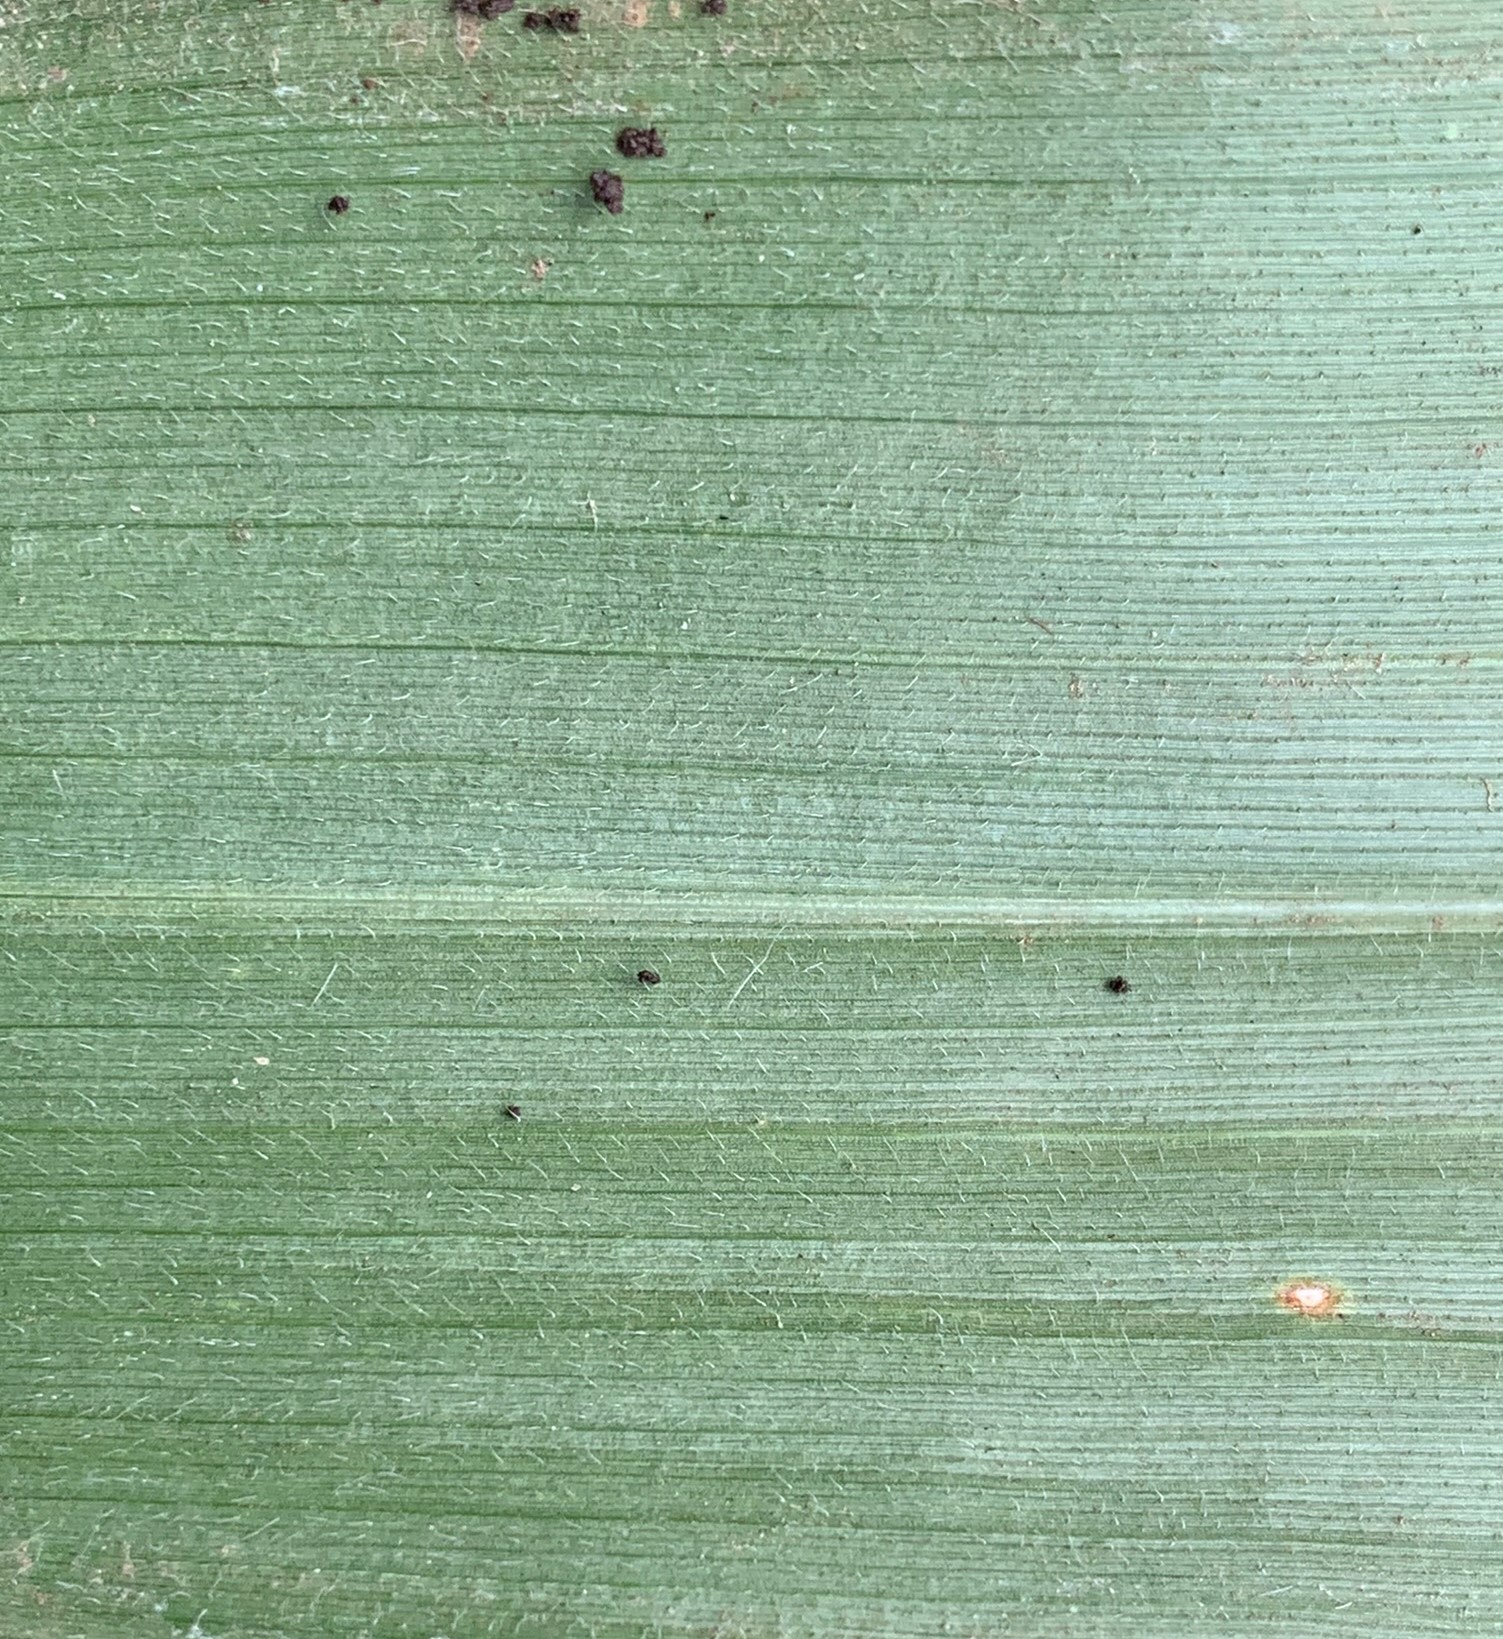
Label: Healthy